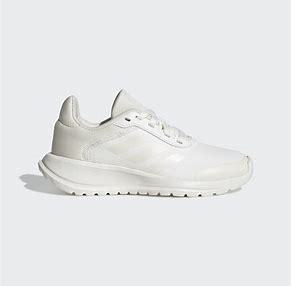
Brand: Adidas
Model: Tensaur Run